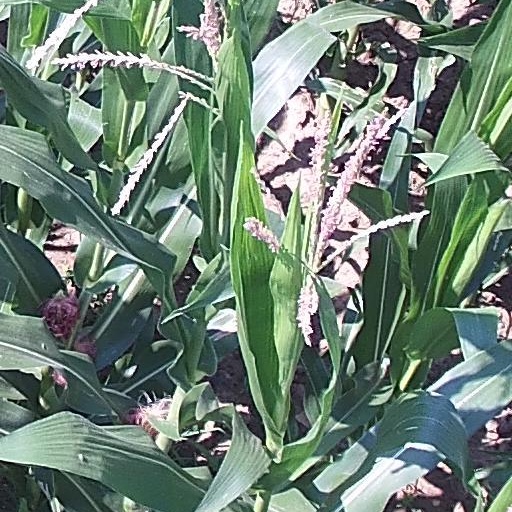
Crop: maize; corn